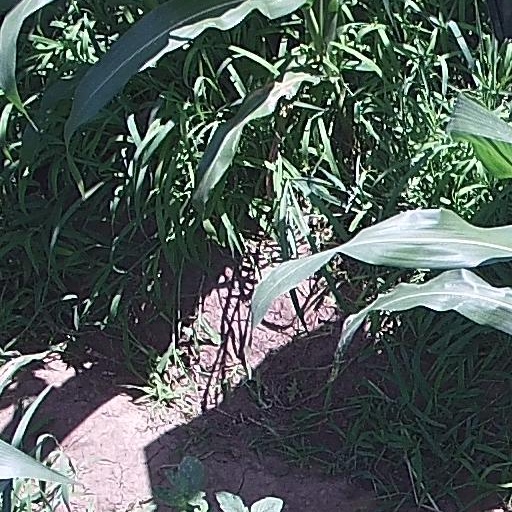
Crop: maize; corn